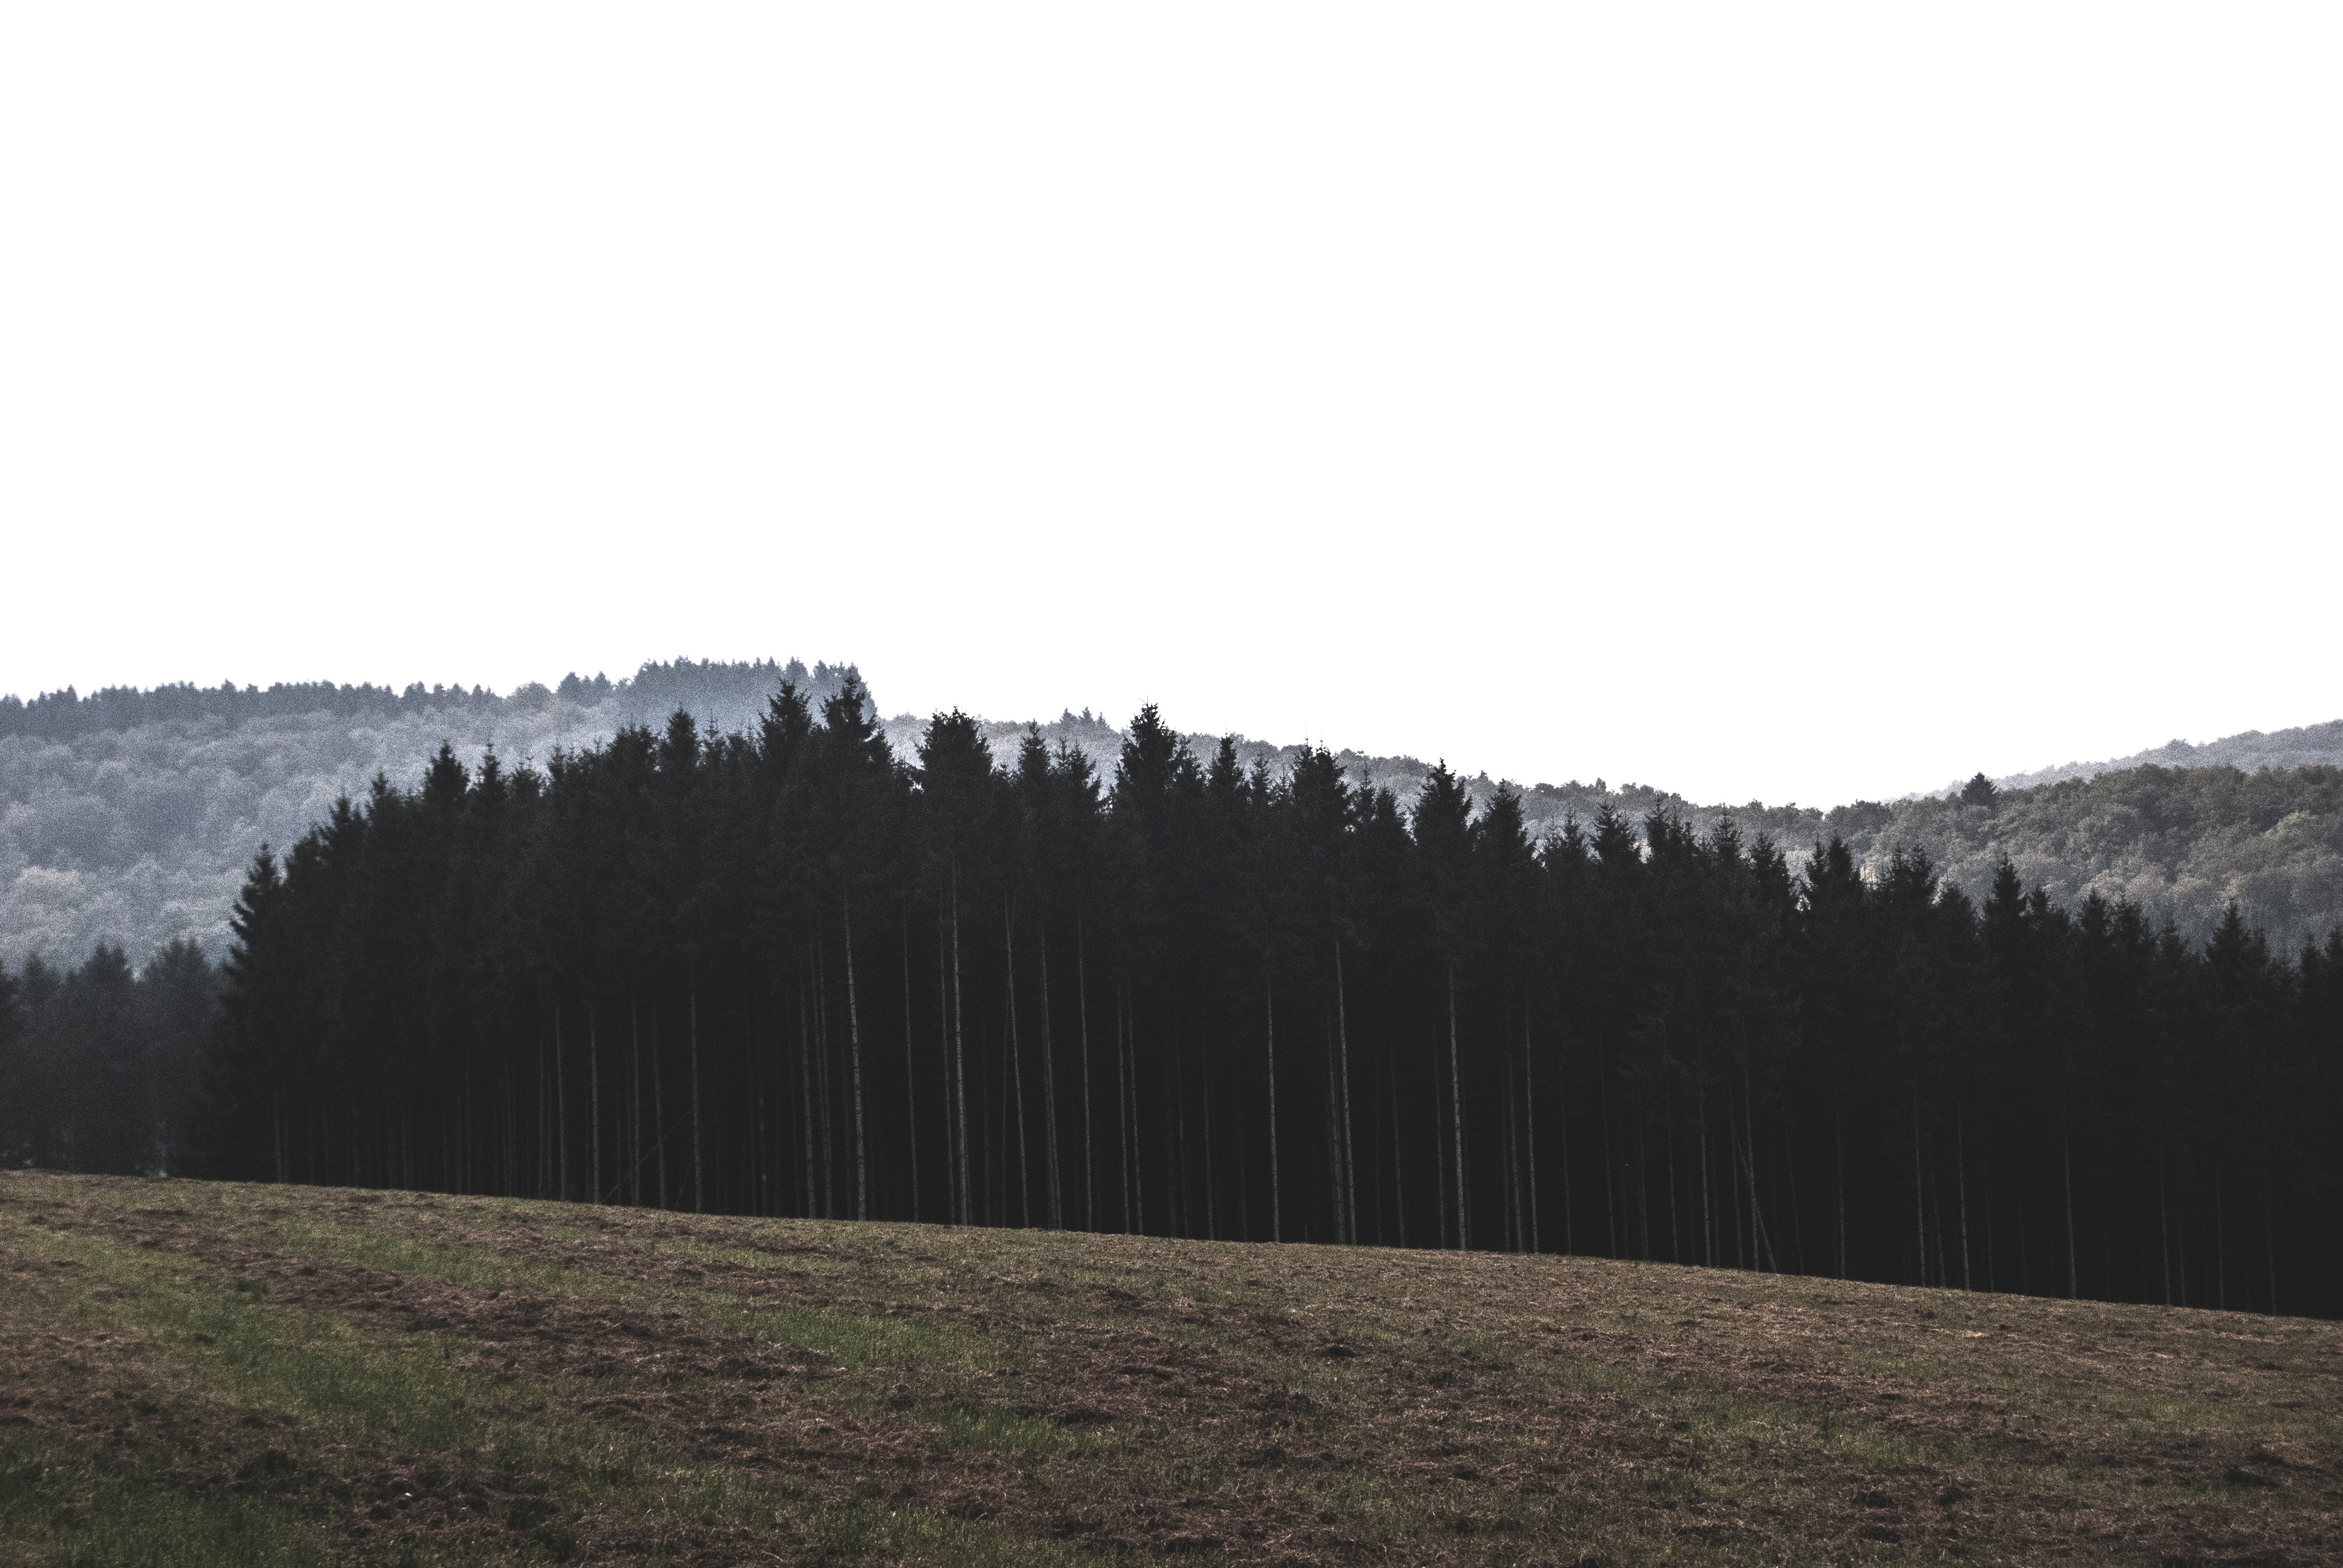
tree, forest, grass, mountain, field, hill, soil, terrain, ridge, timber, habitat, ecosystem, atmospheric phenomenon